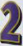
Number: 2